The Belize Times

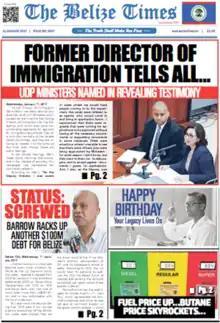
Front page of the January 15, 2017 edition

The Belize Times is a Belizean newspaper published once a week and the official organ of the People's United Party (PUP). It was established in 1956 and sells for BZ$1